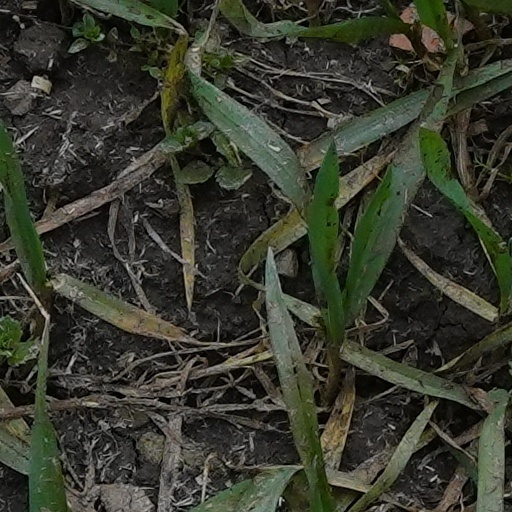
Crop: wheat